Seven deadly sins

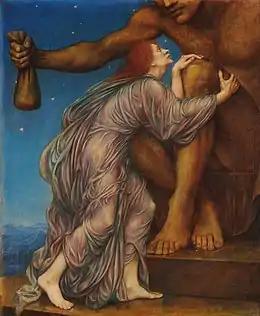
"The Worship of Mammon" (1909) by Evelyn De Morgan

In the words of Henry Edward Manning, avarice "plunges a man deep into the mire of this world, so that he makes it to be his god".